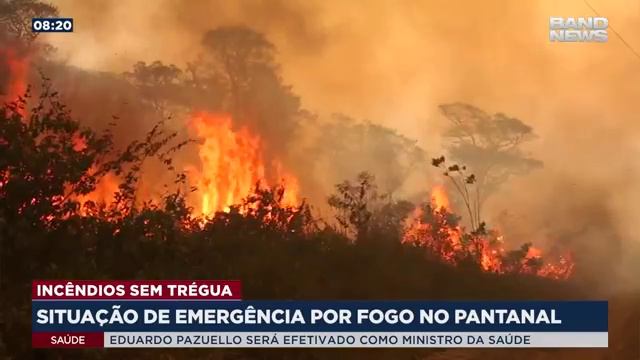
Fire: yes
Smoke: yes